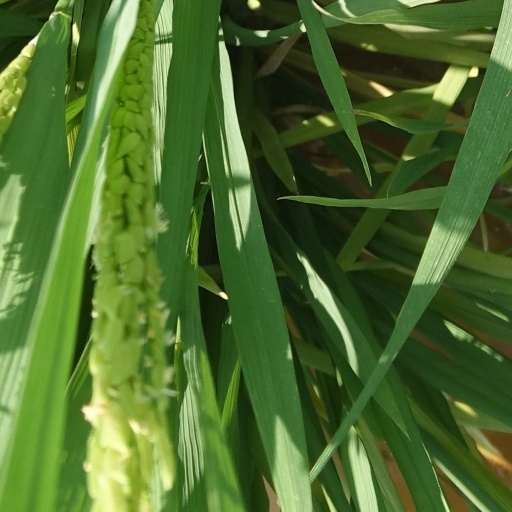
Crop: rice